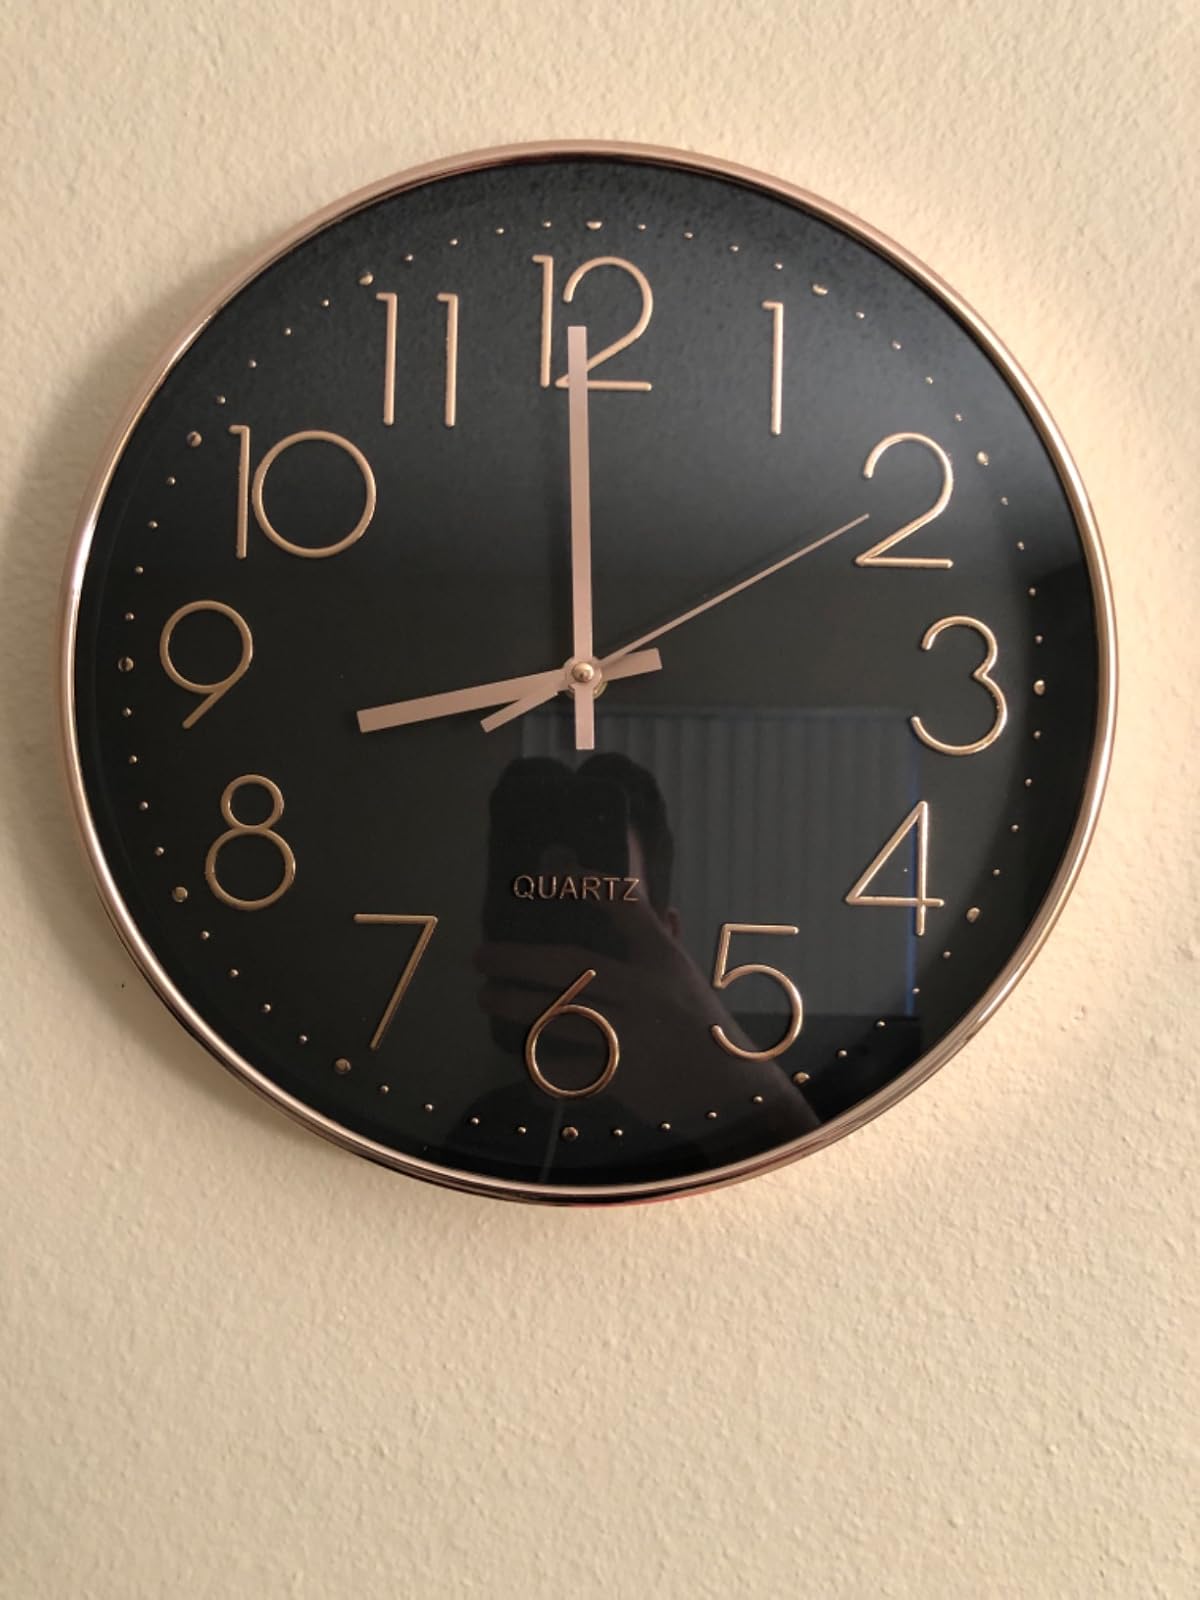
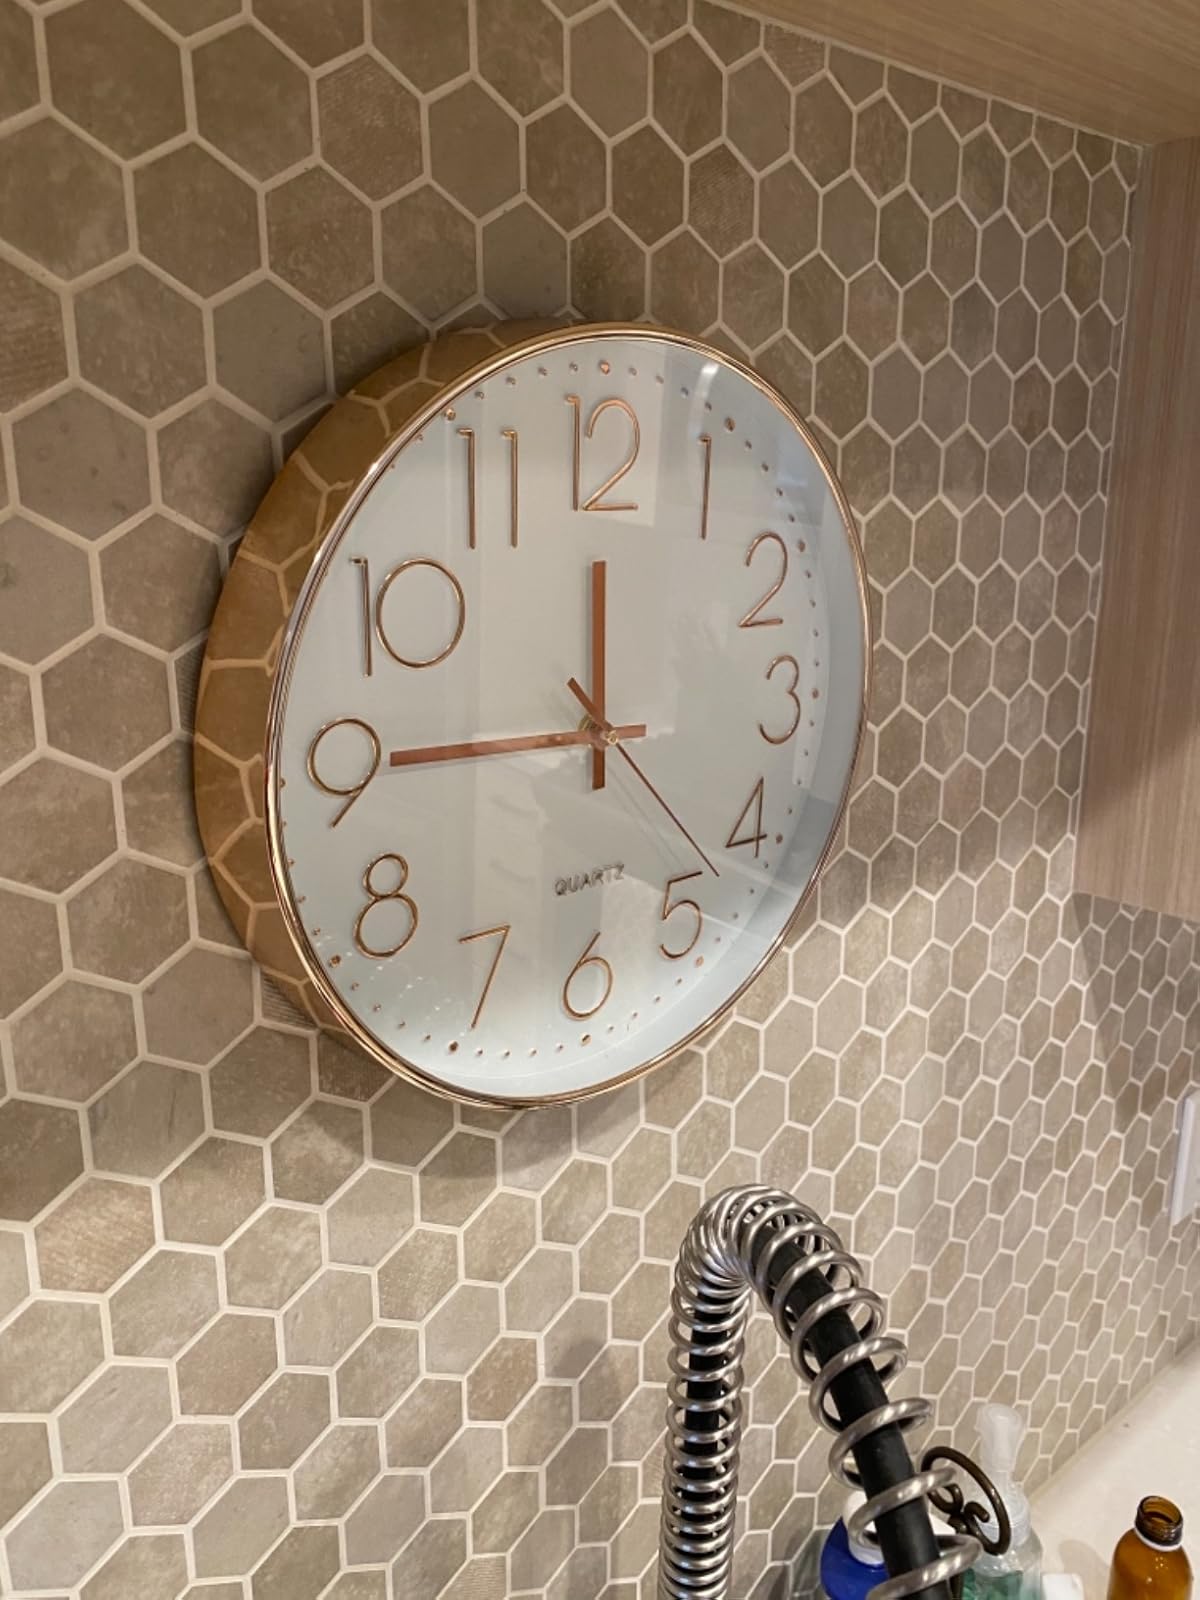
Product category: clock
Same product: no